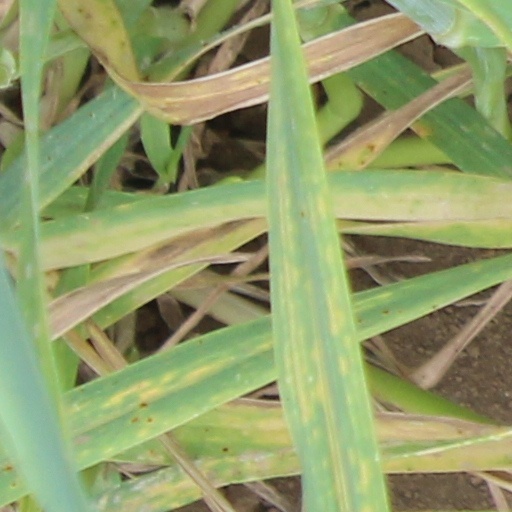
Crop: wheat